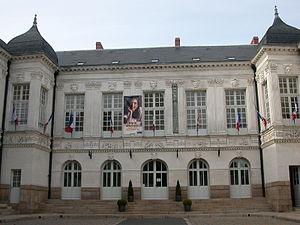
Façade de l'hôtel de ville de Nantes sur la place de l'Hôtel de Ville
La liste des maires de Nantes présente un historique des maires de la commune française de Nantes, chef-lieu du département de la Loire-Atlantique et capitale de la région des Pays de la Loire.